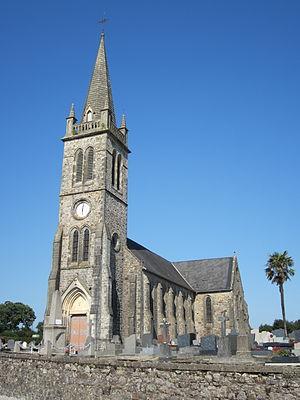
Rocheville, Manche
Rocheville est une commune française, située dans le département de la Manche en région Normandie, peuplée de 604 habitants.